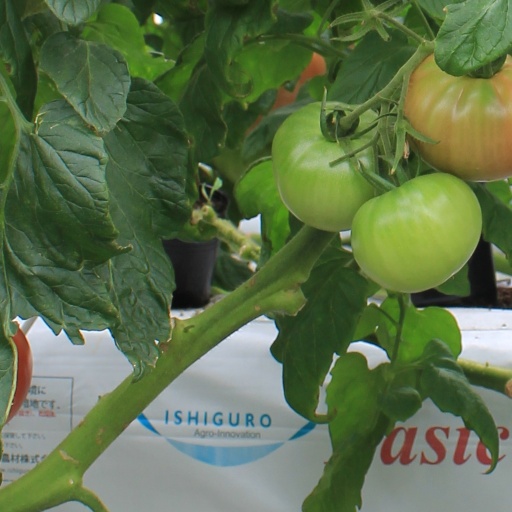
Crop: tomato